Robert L. Cook

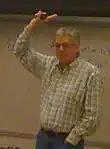
Robert Cook at Stanford University in February 2010.

Robert Cook was involved with Lucasfilm and later had the position as Vice President of Software Development at Pixar Animation Studios, which he left in 1989. In November 2016, he became the Commissioner of the General Services Administration's Technology Transformation Services department.